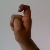
The image shows a hand gesture representing the letter 'X' in Indian Sign Language.